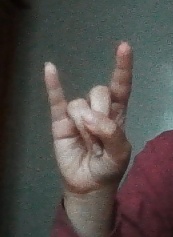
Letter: la